Francis Mildmay, 1st Baron Mildmay of Flete

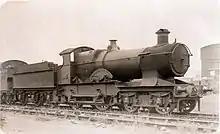
GWR 'Bulldog' class 3417 "Lord Mildmay of Flete" (named in 1923)

Mildmay was created Baron Mildmay of Flete, of Totnes in the County of Devon, on 20 November 1922 and was a member of the Committee for Review of Political Honours Commission between 1923 and 1924. Appointed a deputy lieutenant of Devon on 31 March 1913, he became Lord-Lieutenant of Devon in 1928. He lived at Flete House, a mansion near Plymouth built by his father which remodelled and extended the original house of the Elizabethan era. He was an extensive breeder and exhibitor of South Devon Cattle and was President of the Royal Agricultural Society of England in 1932 and from 1941 to 1943. He was a member and treasurer of the Medical Research Council and a director of the Great Western Railway, who named 'Bulldog' class locomotive 3417 after him.